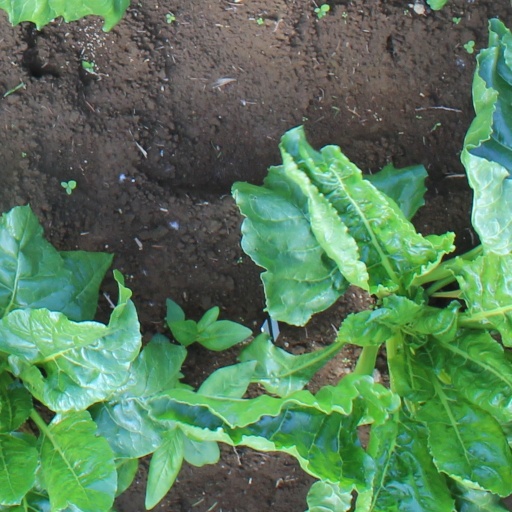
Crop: sugar beet